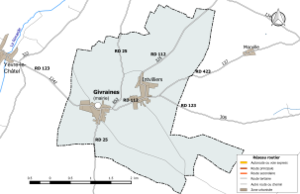
Carte du réseau routier de la commune de fr:Givraines.
Givraines est une commune française, située dans le département du Loiret en région Centre-Val de Loire.